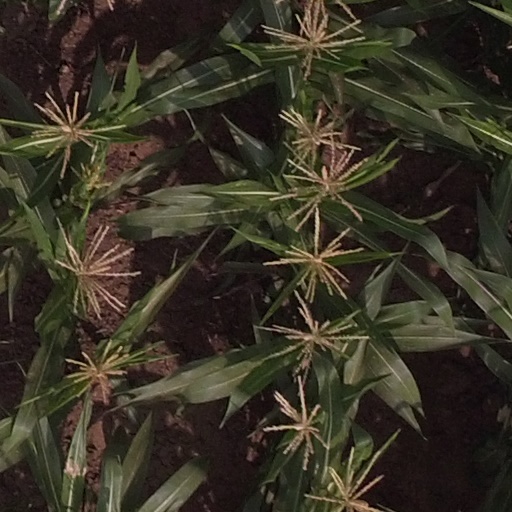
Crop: maize; corn